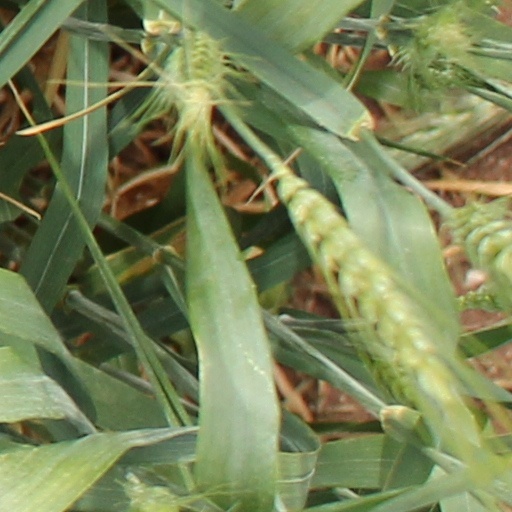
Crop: wheat